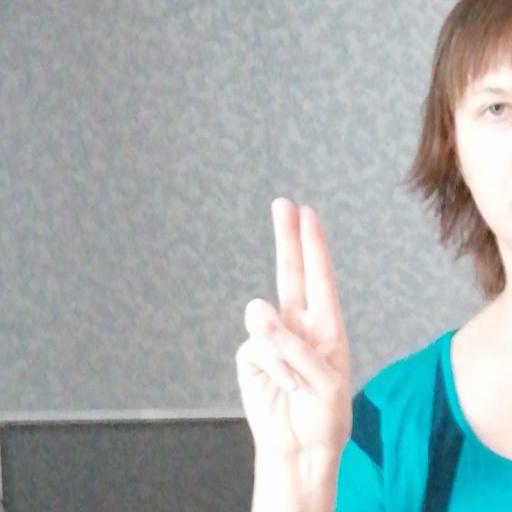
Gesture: two_up